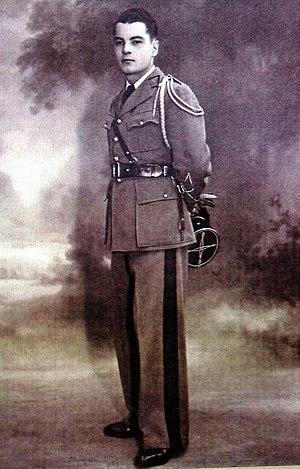
Portrait d'Aimé Ramond en Officier de paix
Aimé Ramond, né le 30 août 1918 à Montgeard, exécuté à Roullens dans l'Aude le 19 août 1944, est un résistant français.